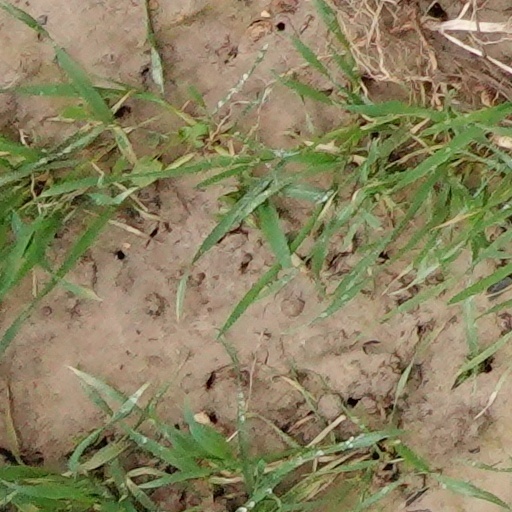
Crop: wheat